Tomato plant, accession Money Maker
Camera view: vertical (180 deg); turntable rotation: 120 degrees
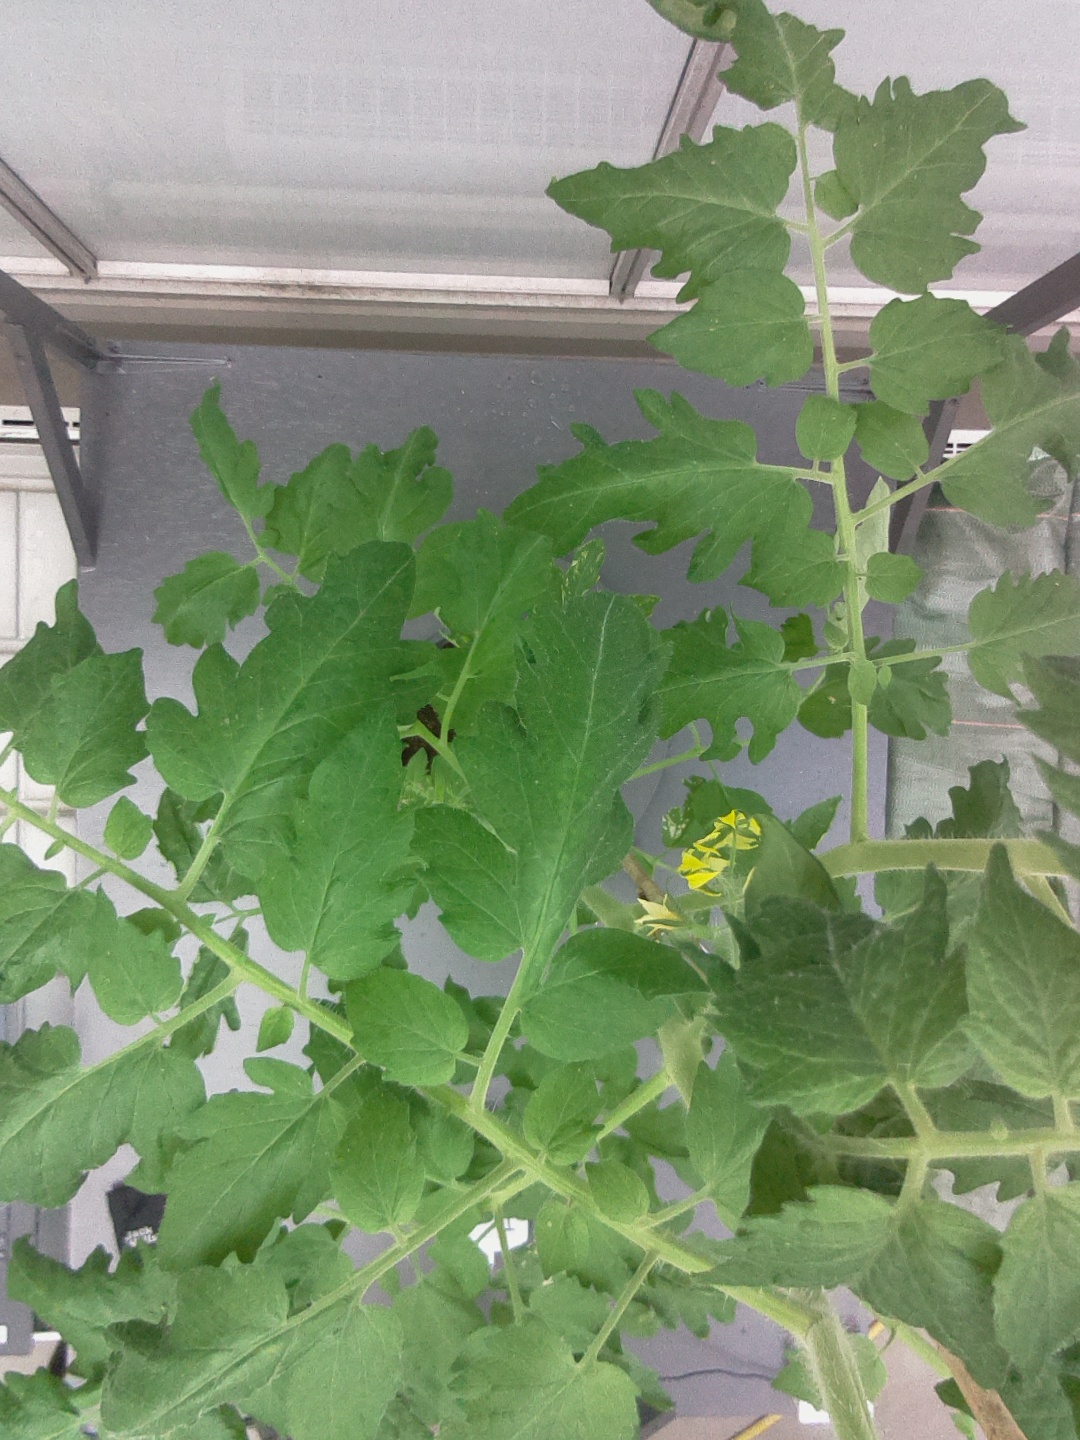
BBCH growth stage 68: Full flowering, 80%-90% of flowers open, more petals falling